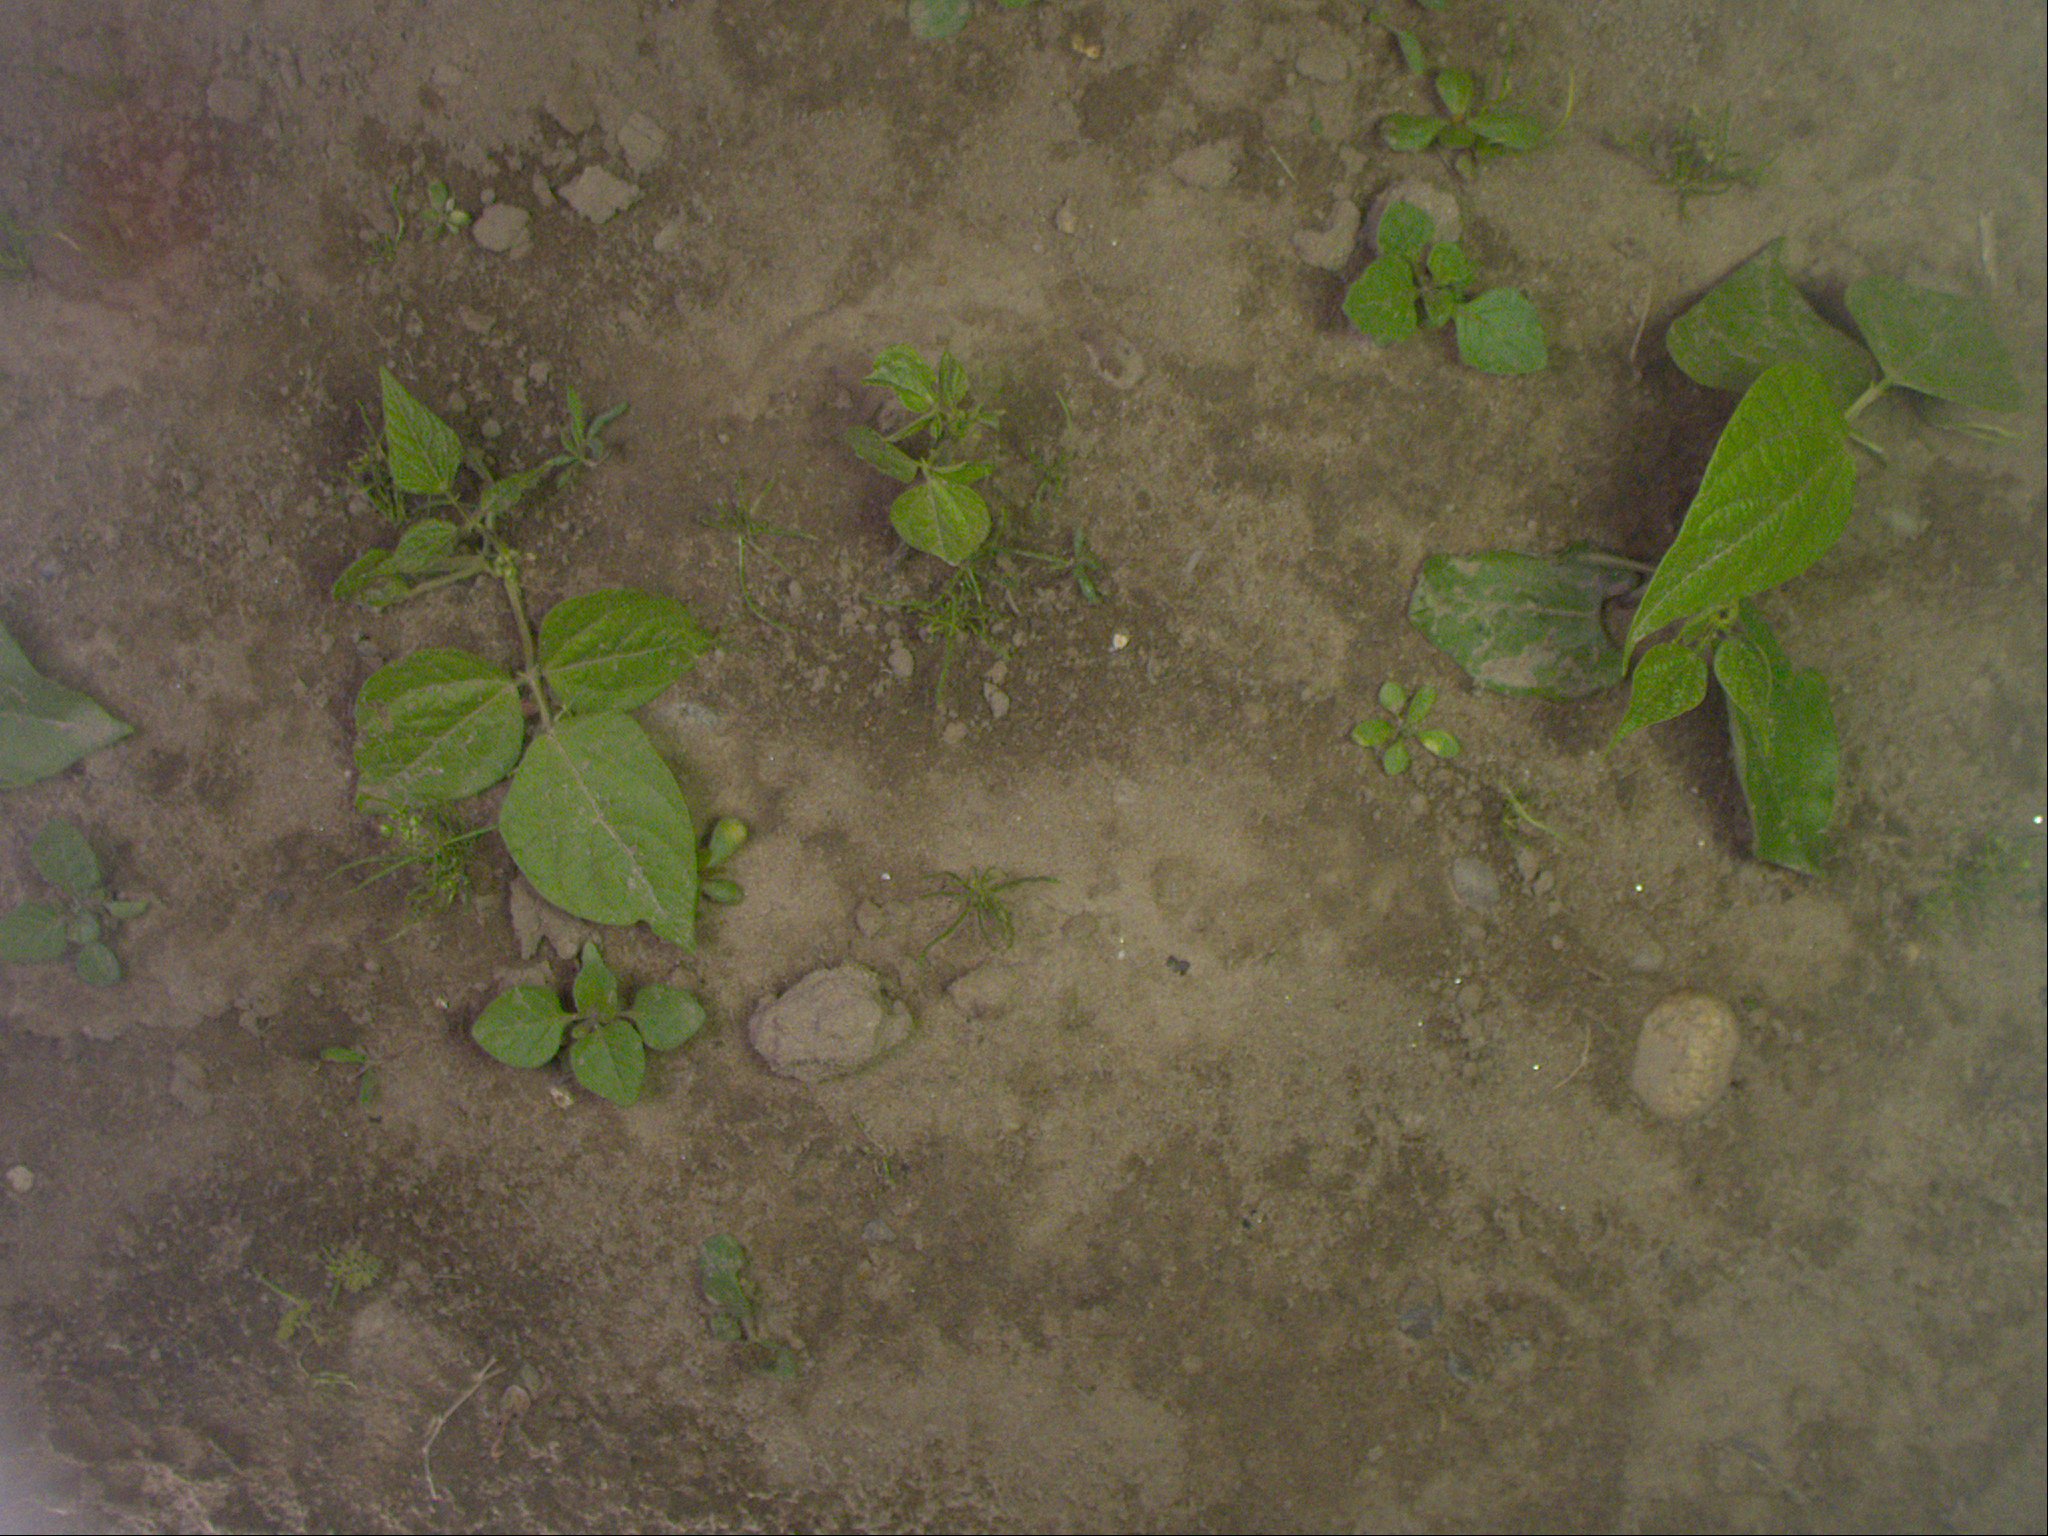
Crop: bean
Objects: bean, bean, bean, stem_bean, stem_bean